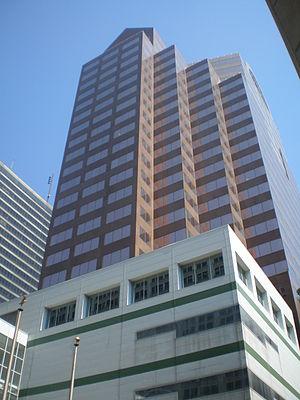
Le One City Center est un gratte-ciel de bureaux de 114 mètres de hauteur construit à Saint-Louis en 1986.